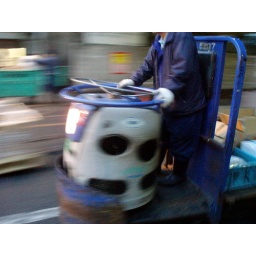
a worker races through the dangerous labyrinth of tsukiji fish market early on a cold morning in march. tokyo.